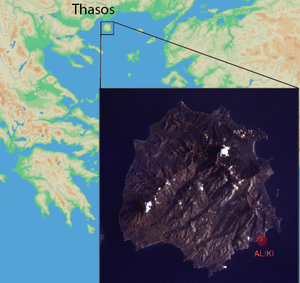
Aliki est une presqu'île sur la côte sud de Thasos où se trouvent les principales carrières de marbre de l'île exploitées durant l'Antiquité, et abandonnées par la suite. Le toponyme, qui signifie littéralement « saline », rend compte du recouvrement par la mer des carrières abandonnées après le VIIᵉ siècle, et de leur assimilation à une saline à l'époque moderne. Le nom antique du site n'est pas connu, bien qu'il ait associé à cette activité d'exploitation du marbre un petit sanctuaire à l'époque classique et une basilique double à l'époque paléochrétienne.